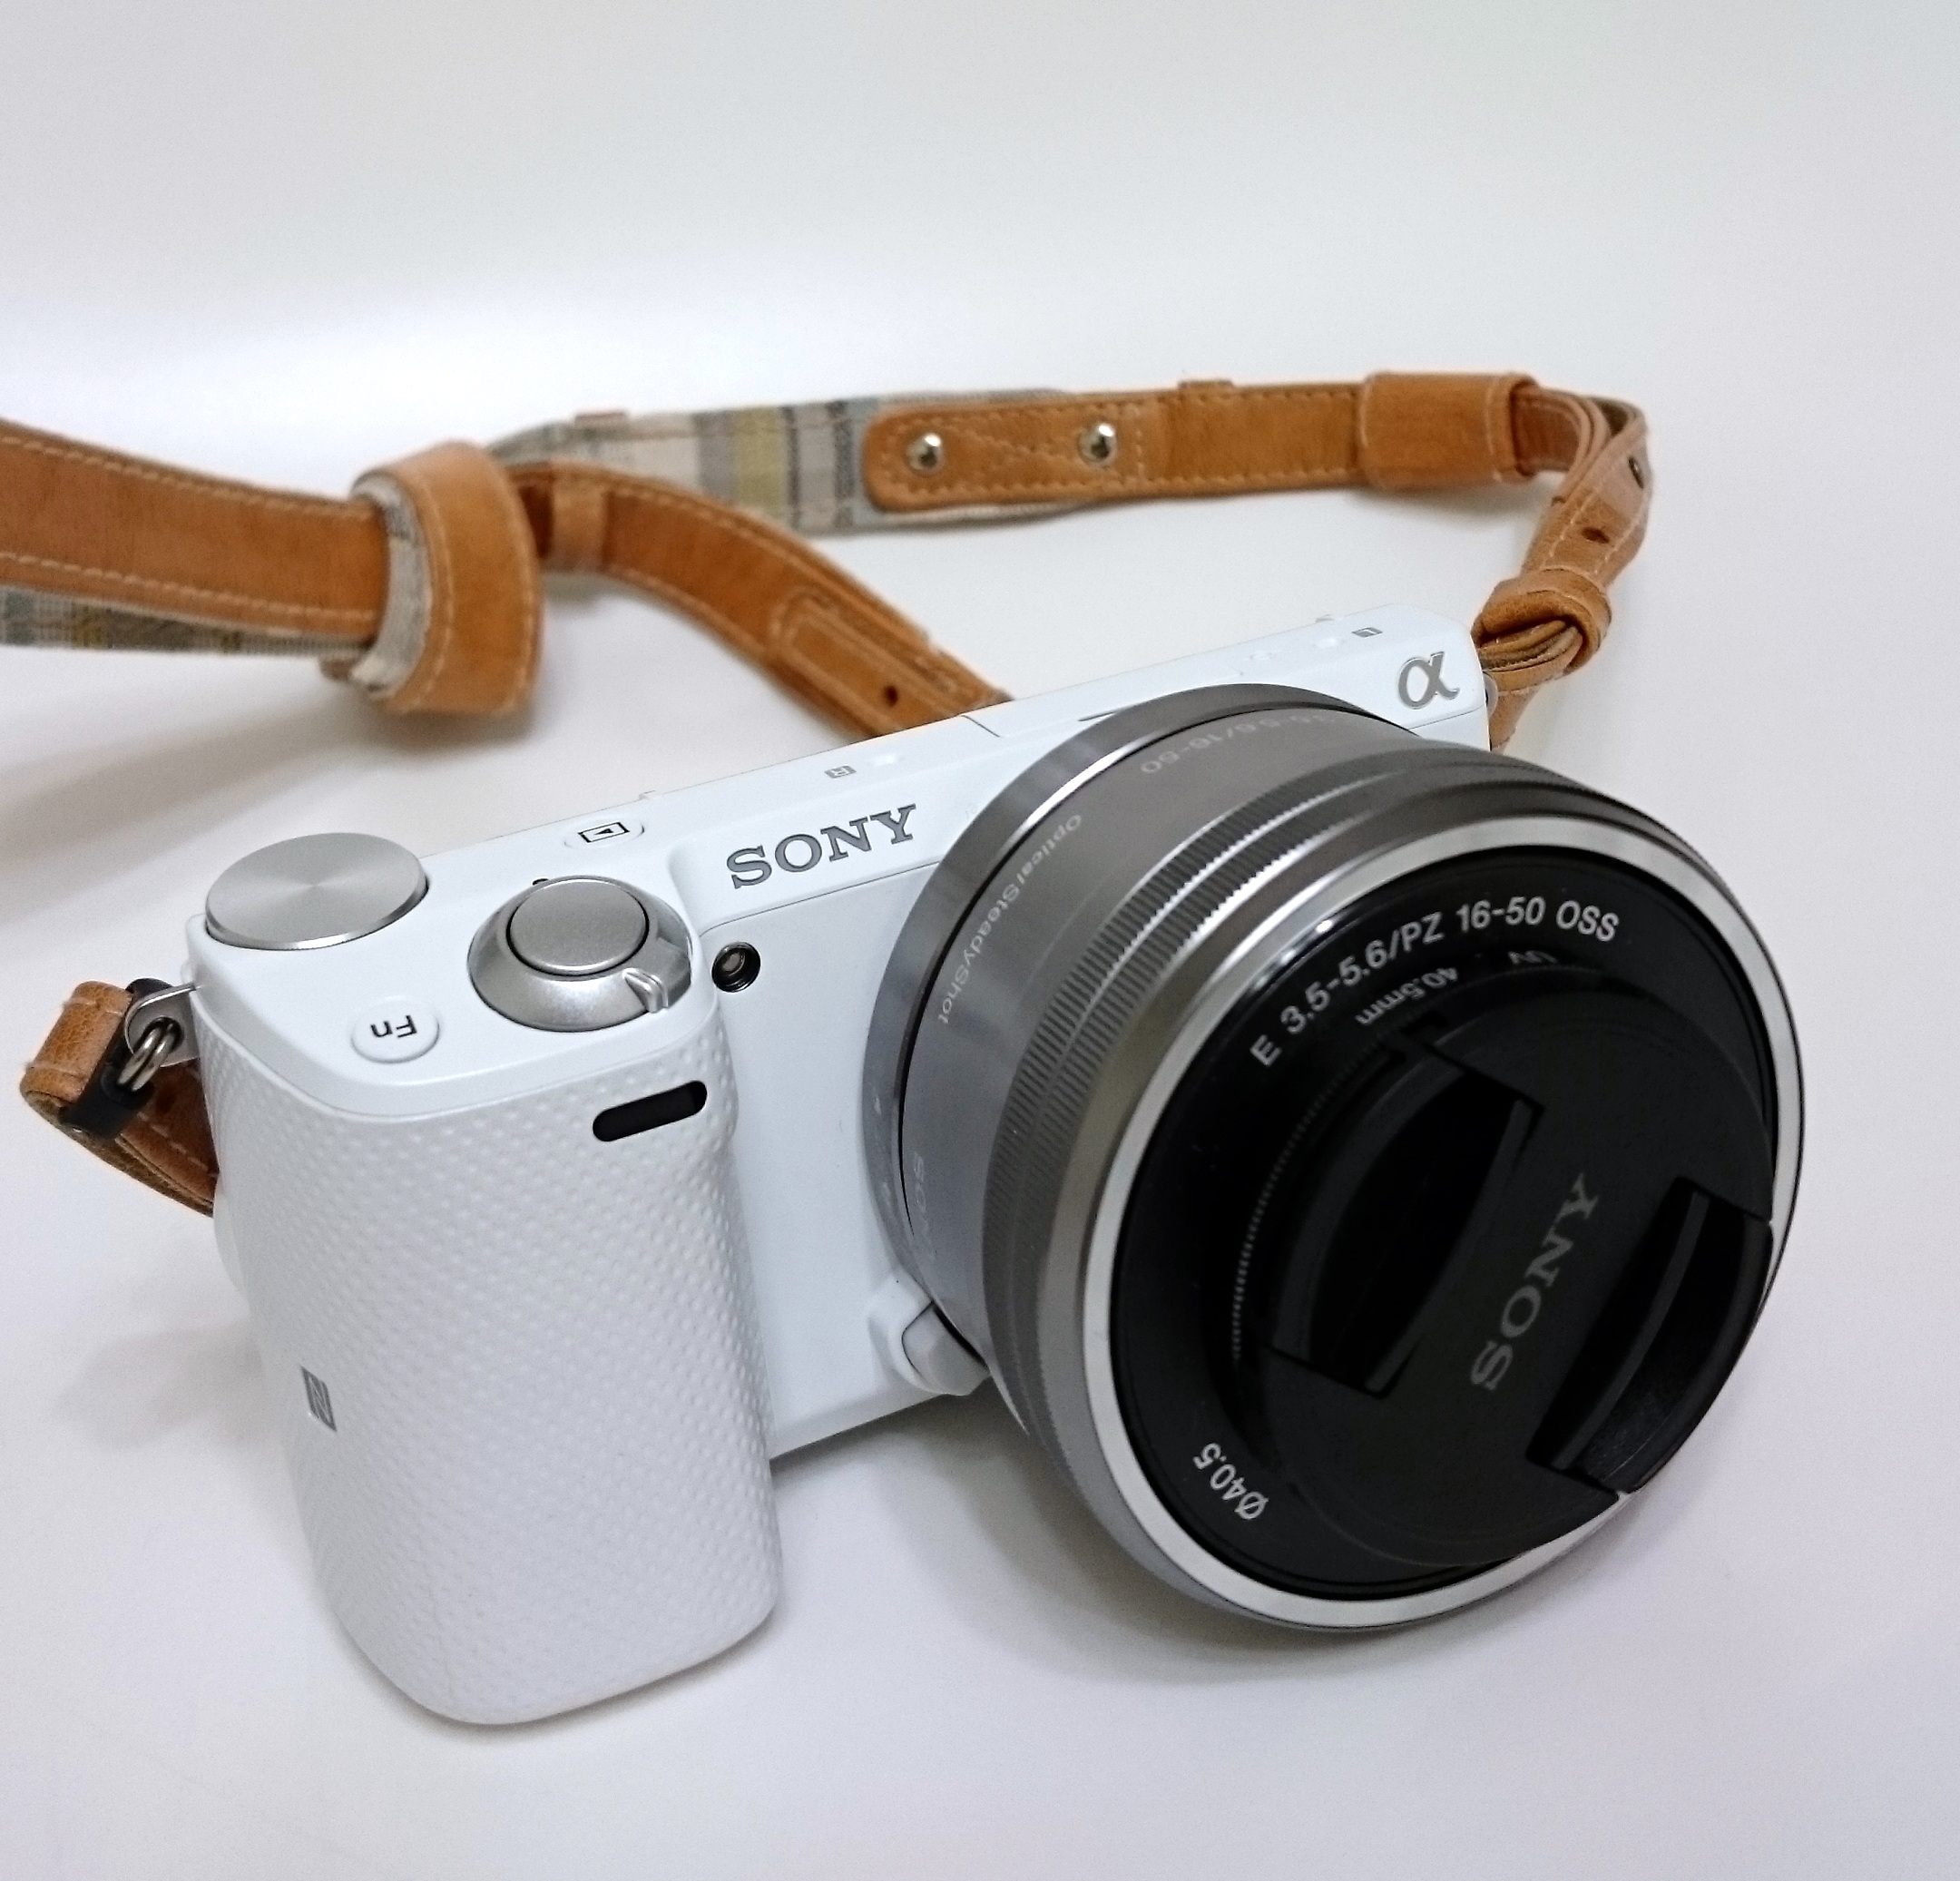
camera, product, digital camera, sony, camera lens, cameras optics, sony mirrorless, annex 5t, nex 5t